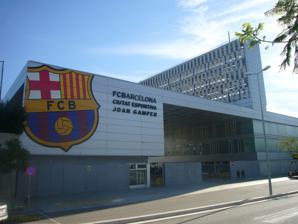
Building: Ciutat Esportiva Joan Gamper
Country: Spain
Year built: 2006
Base of FC Barcelona Not to be confused with Ciutat Esportiva Dani Jarque or Mini Estadi . Ciutat Esportiva Joan Gamper Main entrance, with the multi-sport pavilion at the right side Location Sant Joan Despí Barcelona Coordinates 41°22′33″N 02°03′08″E / 41.37583°N 2.05222°E / 41.37583; 2.05222 Owner FC Barcelona Type Football training ground Construction Opened 2006 Construction cost €77.5 million Tenants FC Barcelona (training) (2006-) Website C.E. Joan Gamper The Ciutat Esportiva Joan Gamper ( Catalan pronunciation: [siwˈtat əspuɾˈtiβə ʒuˈaŋ ˈɡampəɾ] ) is the training ground and academy base of Spanish football club FC Barcelona . It was officially opened on 1 June 2006, and was named in honor of Joan Gamper , founder of the club. Located in Sant Joan Despí ( Baix Llobregat , Province of Barcelona ) to the west of central Barcelona and north of the city's airport , and covering 163.650 m², it is used since 2006 for youth team training and matches and since January 2009 for the first team training. It is also used by many of the other sports teams at the club including Basketball , Handball and Futsal who use facilities such as the multi-sports pavilion. Now that this facility is fully operational, all the youth teams that previously used the Camp Nou facilities, mainly the Mini Estadi and the Palau Blaugrana , train there. In 2019, the Johan Cruyff Stadium opened next to the Ciutat Esportiva to replace the Mini Estadi as a matchday venue for Barcelona B and Barcelona Femení . The new Masia, residence opened in 2011 on the site. FC Barcelona's first team moved to this facility on 19 January 2009. This brought to an end a 30-year history that the first team had of training on the small pitch (known as the La Masia pitch) annexed to the Camp Nou. The first team facilities are the same as those at the Camp Nou and at the start of the 2009/2010 season it included a full pool and saunas for player recuperation. By 2011 a new residence was opened on site, housing the FC Barcelona's youth players who previously boarded at La Masia . This will include living space for around 85 players. The land occupied by the Ciutat Esportiva was purchased by the club in 1989 and is just 4.5 km away from the Camp Nou and is directly connected by the road between Barcelona and Sant Joan Despí . The Ciutat Esportiva eventually cost 68 million euros, of which 25.6 corresponded to urbanization and 42.5 to the total construction costs. The club sold two plots of land, the first on 21 June 2002 and the second on 20 February 2003, for values of 29.7 and 15.9 million euros, respectively to cover part of the costs of the operation. The rest of the money was invested directly by the club, an amount of 22.5 million euros. Facilities Grass pitch, number 4 5 natural grass football pitches. * Pitch 7: (105 x 68 metres) with capacity for 1,750 spectators approximately. * Pitch 1: (105 x 68 metres) with capacity for 1,400 spectators approximately. * Pitch 2: (105 x 65 metres) with capacity for 400 spectators approximately. * Pitch 3: (105 x 65 metres) * Pitch 4: (105 x 65 metres) 4 Fieldturf pitches (3 regular-sized and 1 mini-football pitch). * Pitch 8: (105 x 65 metres) with capacity for 950 spectators approximately. * Pitch 5: (105 x 65 metres) * Pitch 9: (105 x 65 metres) * Pitch 6: (55 x 38 metres) 3 multi-sport pavilion (basketball, handball and futsal) with capacity for 472 spectators. 1 grandstand building by pitch 1. 1 service building (including team catering areas). 3 Gymnasiums. 2 Press Areas. 4 First Aid areas. 1 dressing room building. Different training areas for goalkeepers and technical aspects. 2011 saw the construction of the new La Masia building to house all of FC Barcelona's youth teams, it can also be used by first team and national teams for training camps. In 2012, FieldTurf Poligras (Iberica division of FieldTurf) which has been working with Barcelona for 20 years installed 4 of its latest state-of-the-art FieldTurf Optimum 63 solution in the Ciutat Esportiva Joan Gamper featuring durable fibres surrounded by a patented mixture of silica sand and cryogenic rubber infill material. A pool and saunas area built for recuperation of injuries. References